Culture of Europe

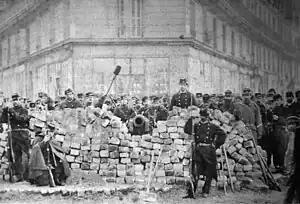
Paris Commune, 1871

The modern Olympic Games are the world's leading international sporting events. They feature summer and winter sports competitions in which thousands of athletes from around the world participate in a variety of competitions. The Olympic Games are considered the world's foremost sports competition, with more than 200 teams, representing sovereign states and territories, participating. By default, the Games generally substitute for any world championships during the year in which they take place (however, each class usually maintains its own records). The Olympics are staged every four years. Since 1994, they have alternated between the Summer and Winter Olympics every two years during the four-year Olympiad.